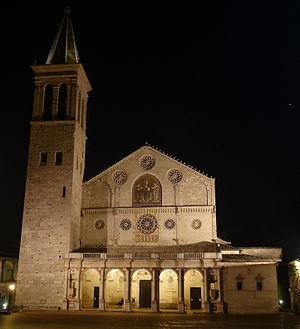
La cathédrale Sainte-Marie-de-l'Assomption est la cathédrale de Spolète, ville italienne située en Ombrie.